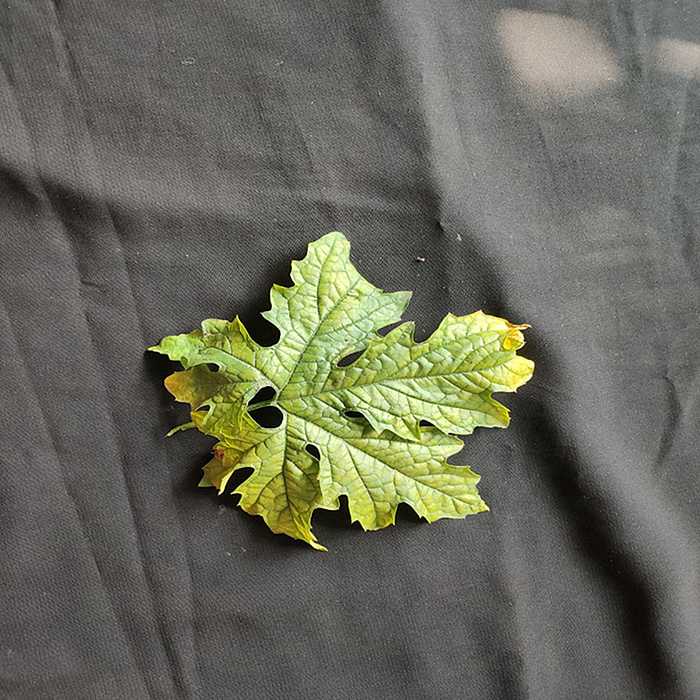
Plant: Bitter Gourd
Label: Mosaic virus